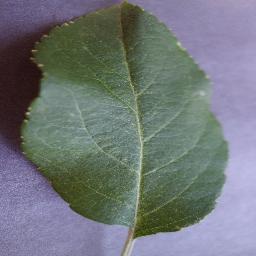
Label: Apple___healthy